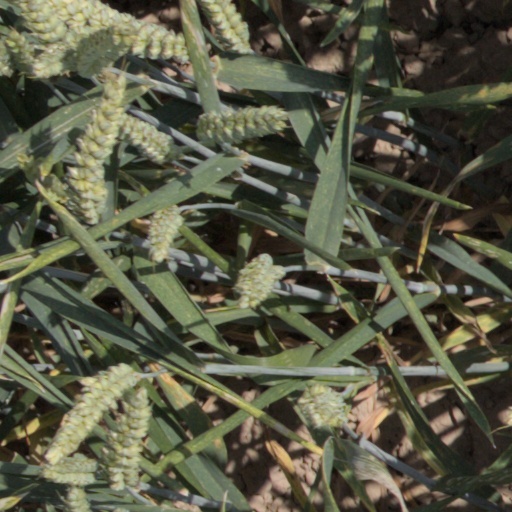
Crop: wheat